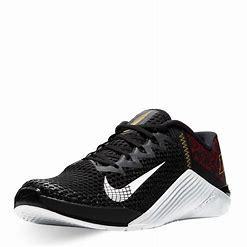
Brand: Nike
Model: Metcon 6